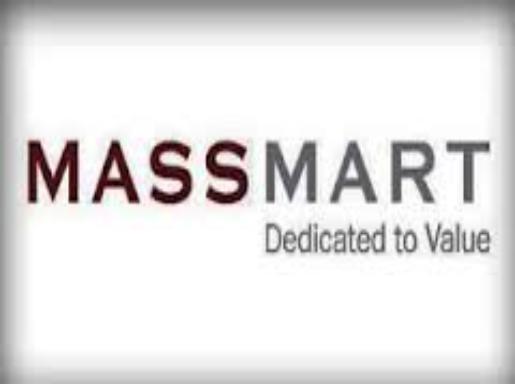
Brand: Massmart
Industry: Necessities